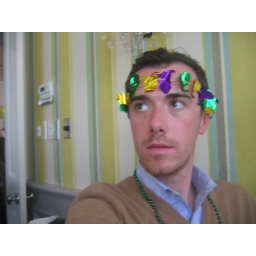
While those plastic flowers look fancy, they stain your skin beyond repair. I no longer judge books by covers.